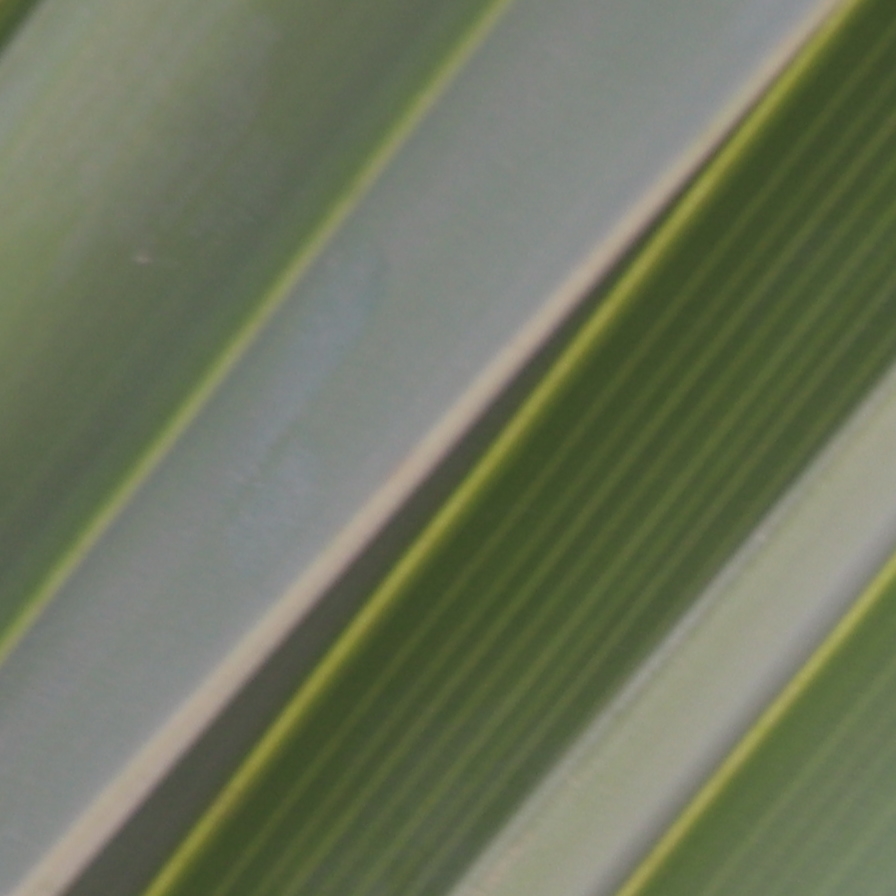
Label: Healthy